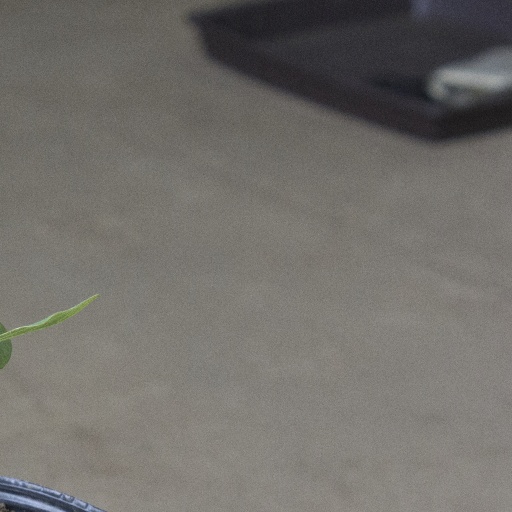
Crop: soybean